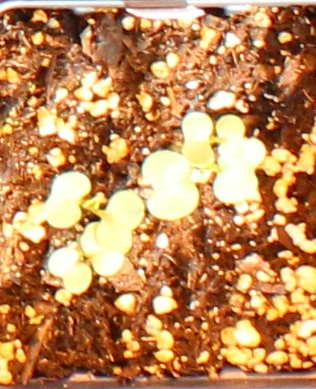
Label: Canola